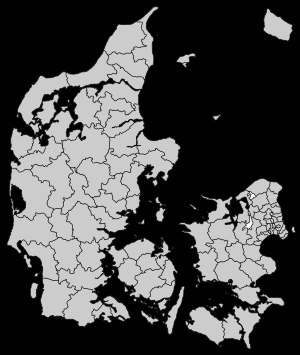
Danmarks regioner
Danmarks kommuner
De fem regioner er folkevalgte administrative enheder hvis hovedopgaver er sundhedsvæsenet, regional udvikling og drift af en række sociale institutioner.